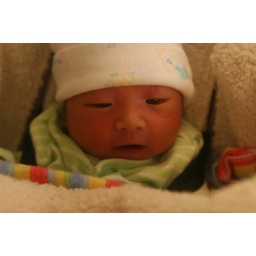
Sitting in the car seat and getting ready for our field trip to NorthLoop!